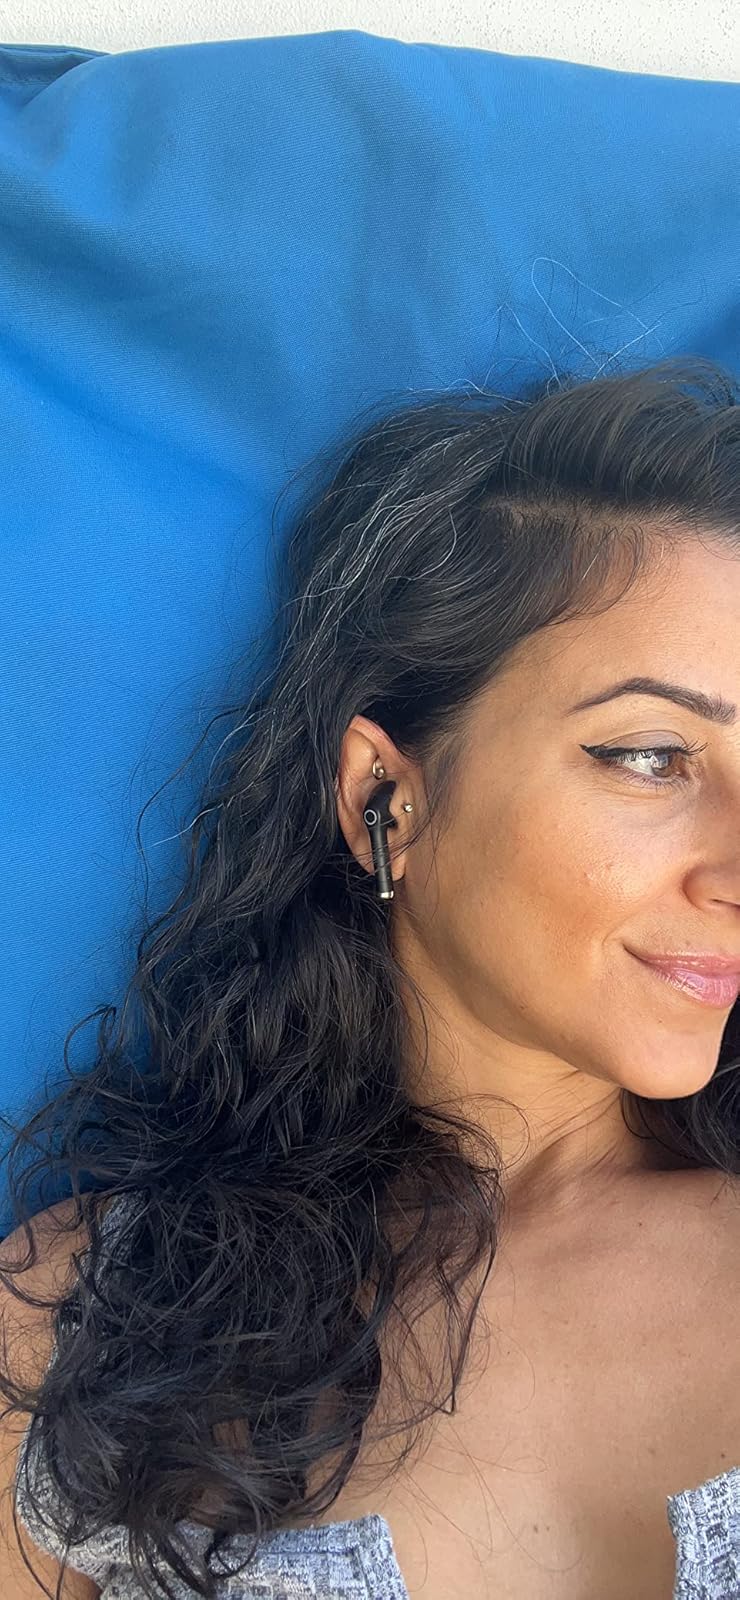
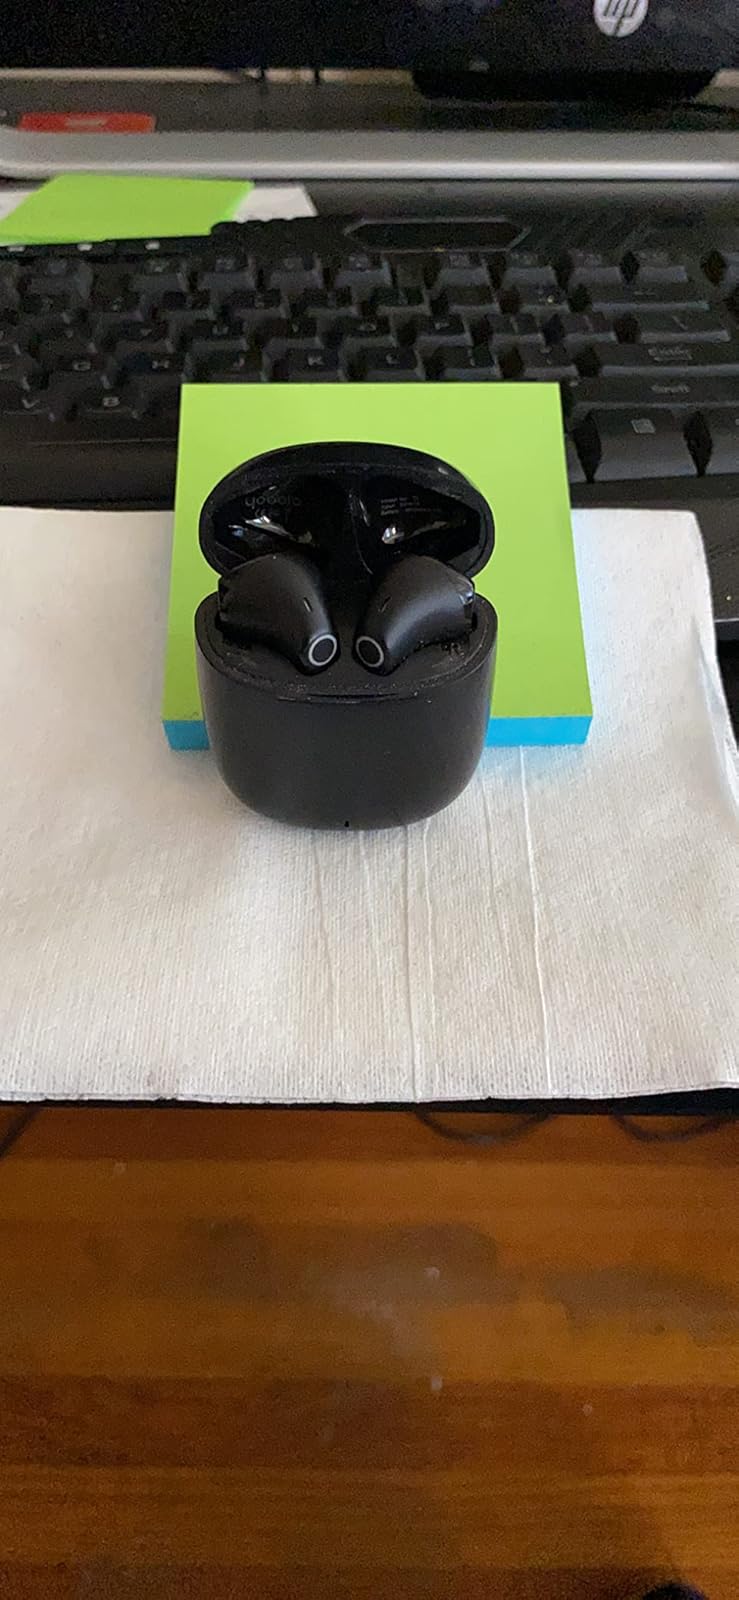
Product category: earbuds
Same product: yes